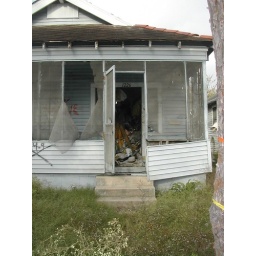
next door to the previous house. contents of the house were heaped in the first room, spilling out onto the porch